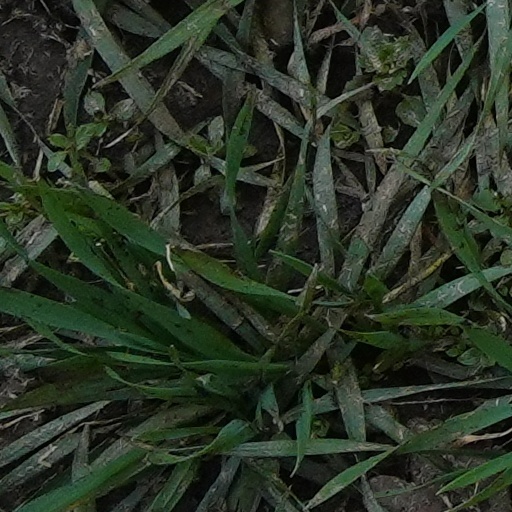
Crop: wheat